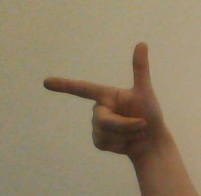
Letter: yaa